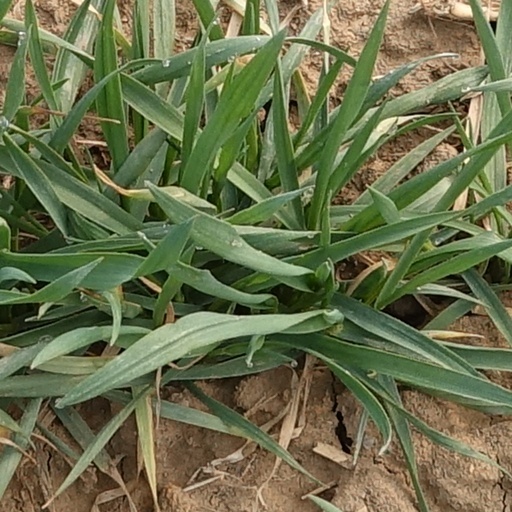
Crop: wheat